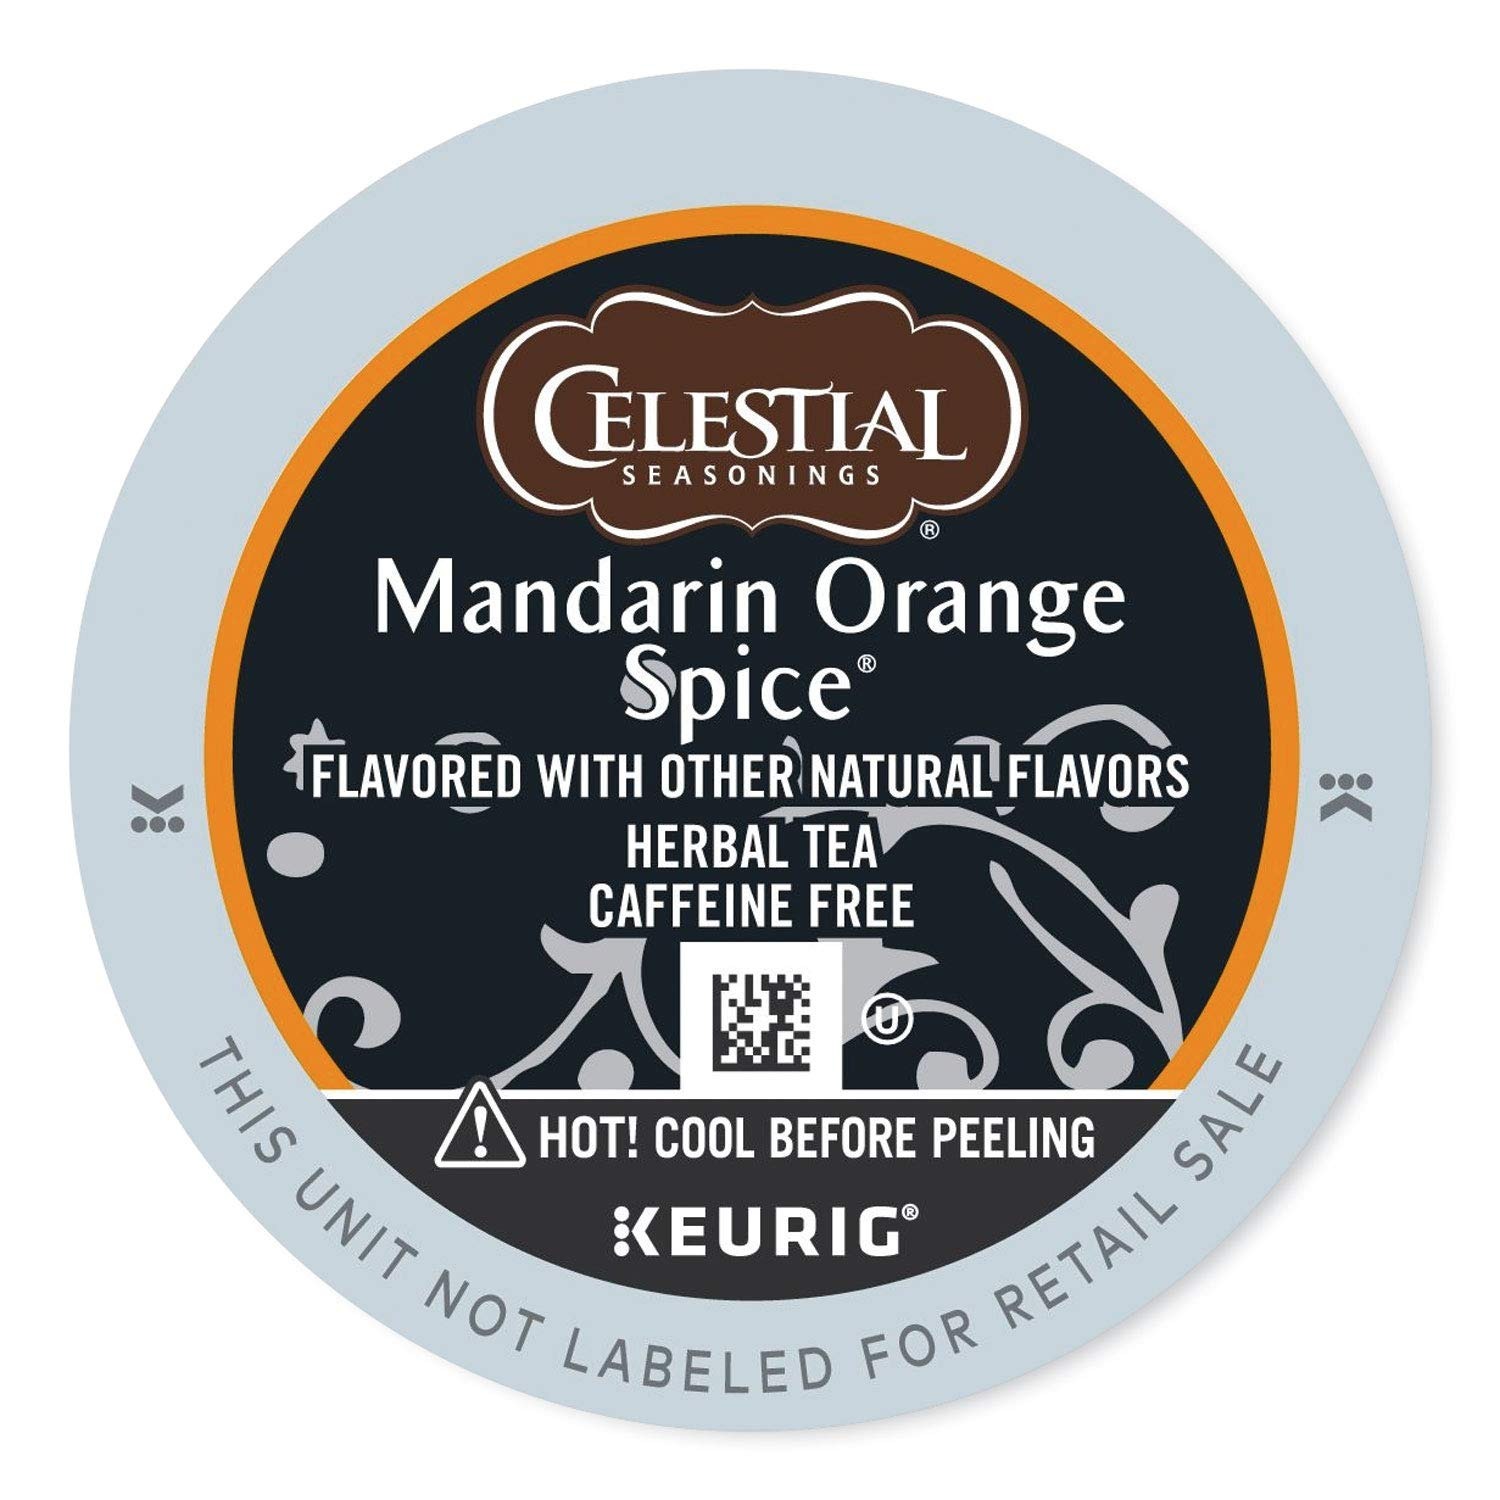
Item Name: Celestial Seasonings Mandarin Orange Spice Herbal Tea, K-Cup Portion Pack for Keurig K-Cup Brewers, 24-Count (Pack of 2)
Bullet Point 1: Medley of oranges mingled with piquant leaves
Bullet Point 2: Includes 48 K-cups (2 boxes of 24 K-Cups each)
Bullet Point 3: Enjoy your favorite tea anytime!
Bullet Point 4: Specifically designed for use with Keurig Brewing Systems
Bullet Point 5: Individual K-cups maintain freshness and flavor
Product Description: Deliciously spicy and teeming with flavor, Celestial Seasonings Mandarin Orange Spice Herbal Tea combines a medley of aromatic flavors with the allure of the mysterious Far East. Includes 48 K-cups (2 boxes of 24 K-Cups each).
Value: 48.0
Unit: Count

Price: 42.73